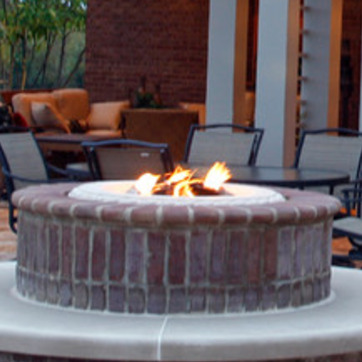
Material: other